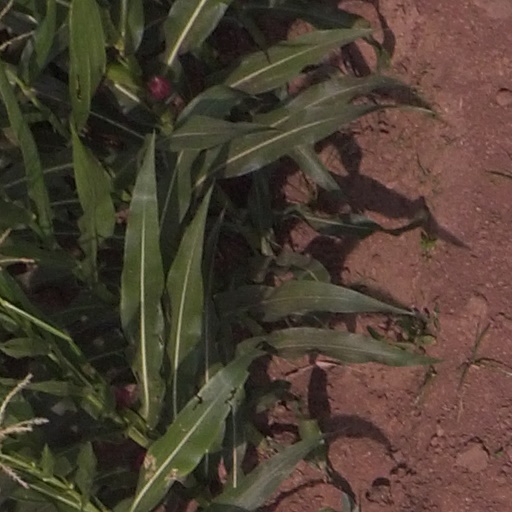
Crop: maize; corn